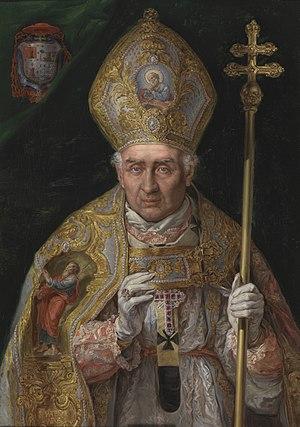
Pedro Inguanzo y Rivero né le 22 décembre 1764 à Llanes en Asturies, et mort le 30 janvier 1836 à Tolède) est un cardinal espagnol du XIXᵉ siècle.